Bragança, Portugal

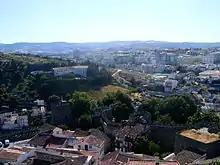
Bragança seen from the Castle of Bragança

Archeological evidence permits a determination of human settlement in this region to the Paleolithic. During the Neolithic there was a growth of productive human settlements which concentrated on planting and domestication of animals, with a nascent religion. There are many vestiges of these ancient communities, including ceramics, agricultural implements, weights, arrowheads and modest jewelry found in funerary mounds, such as the tumulus of Donai (mostly destroyed). There are many signs of megalithic constructions dotted throughout the region. It is believed that the larger prehistoric communities developed in Terra Fria, probably in the final part of the Bronze Age (1000-700 BC). During this period, the Celtic or Castro culture of fortified urban structures resulted in walled settlements, situated in elevated areas, with a panoramic view for defense. These communities essentially survived on subsistence agriculture.